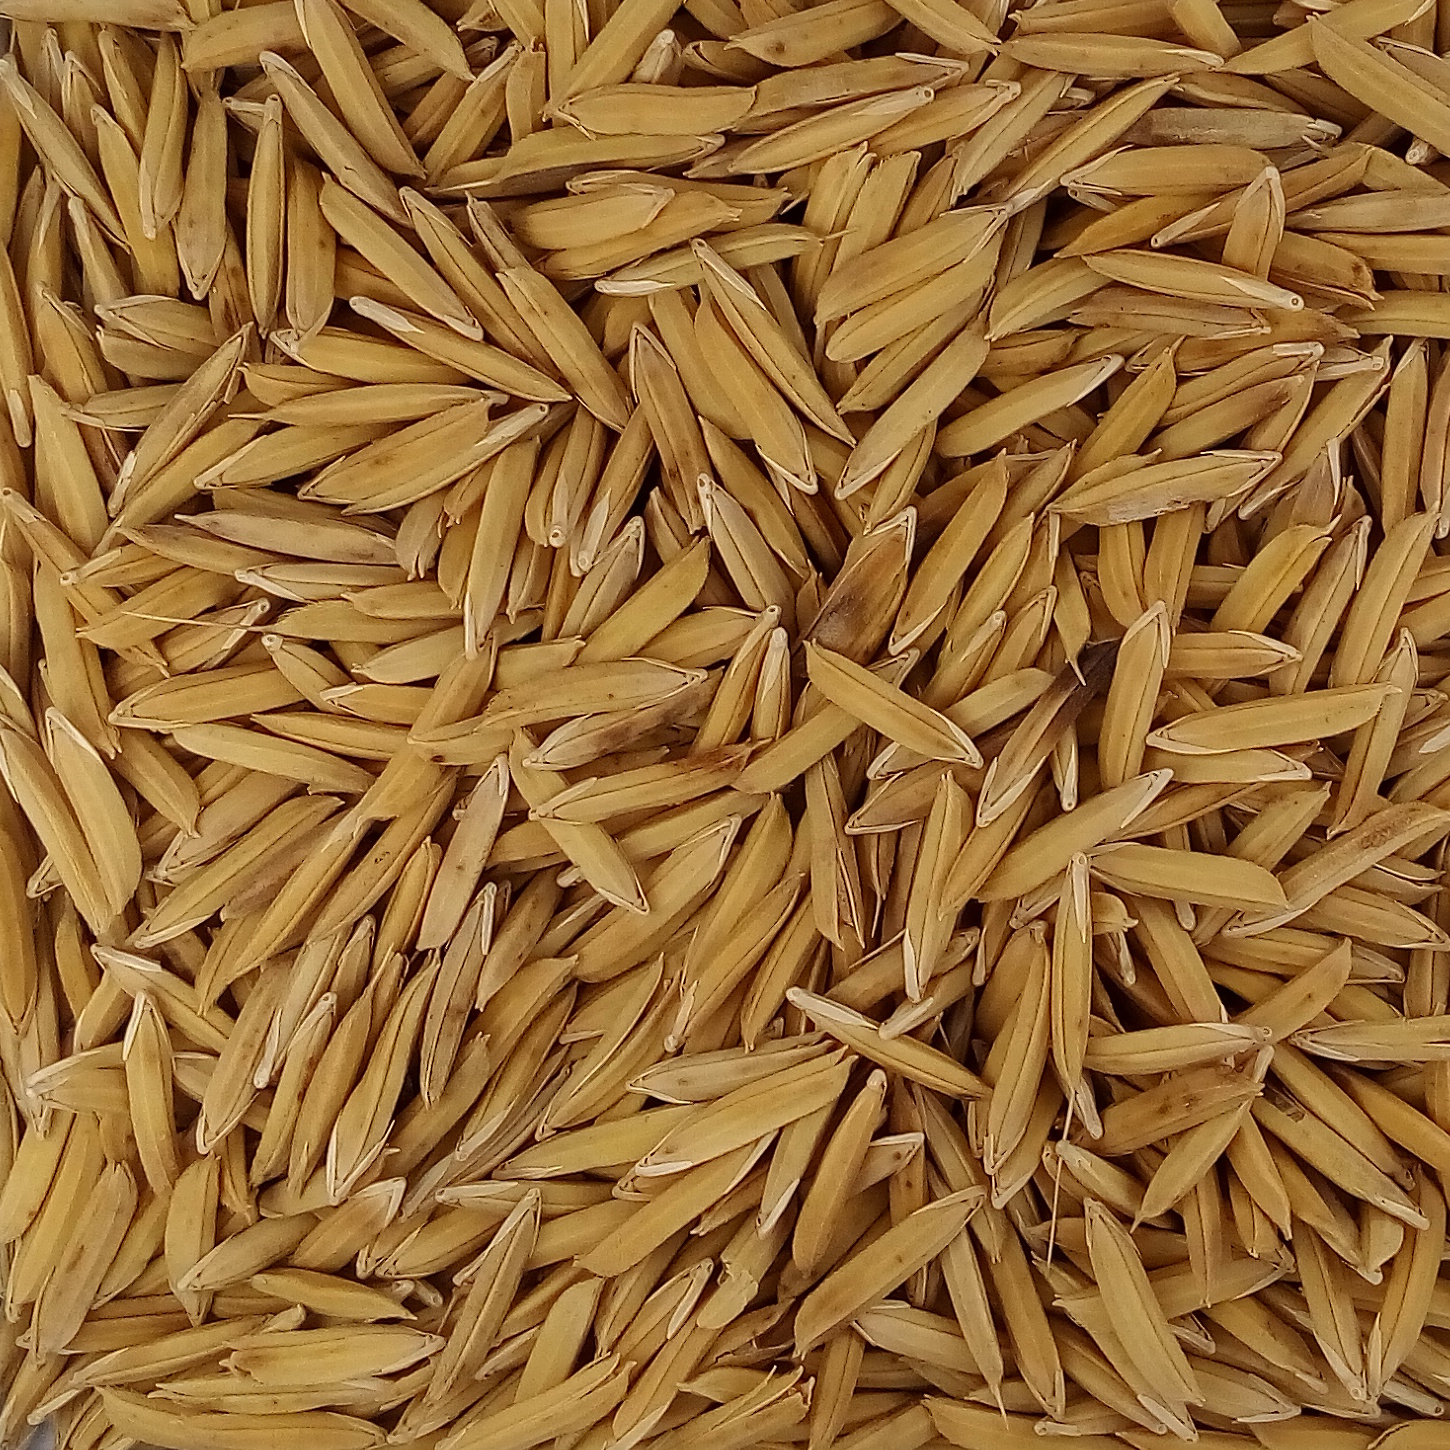
Rice seed variety: 1121